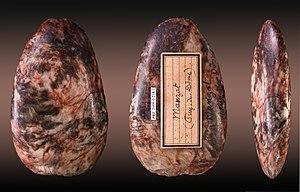
Hache polie période néolithique Manzat, Puy-de-Dôme France Quartz et Sillimanite Muséum de Toulouse MNHT PRE.2009.0.218.1 Taille (82x51x19mm) Muséum de Toulouse